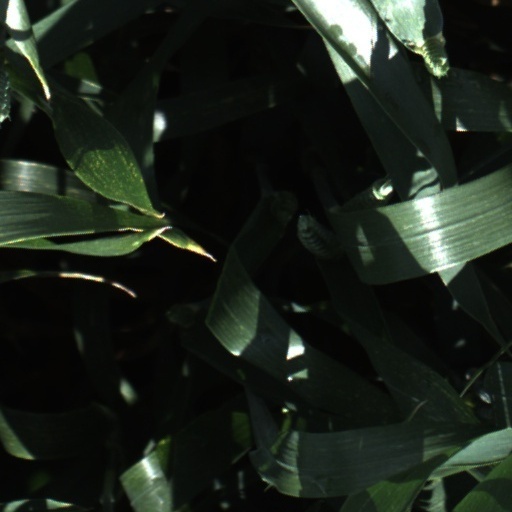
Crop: wheat